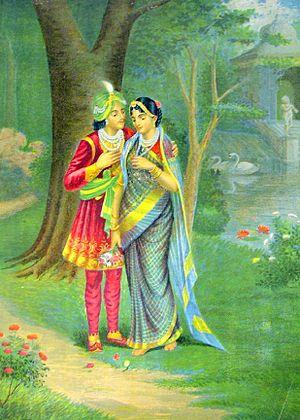
Tilottama est une apsara de la mythologie hindoue.